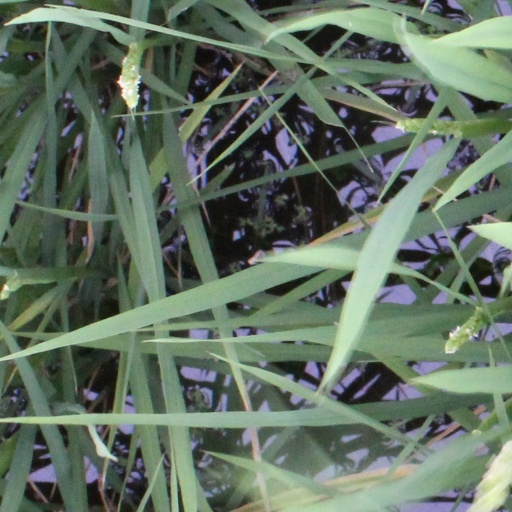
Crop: rice